Howell Davies (politician)

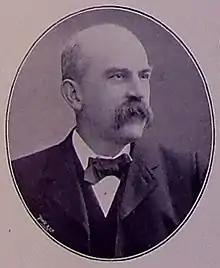
Howell Davies

Sir William Howell Davies (13 December 1851 – 26 October 1932) was a Welsh-born leather merchant and Liberal Party politician.